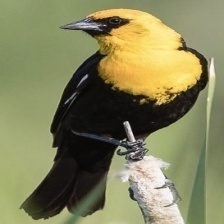
Species: YELLOW HEADED BLACKBIRD
Scientific name: XANTHOCEPHALUS